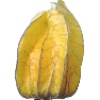
Label: Physalis with Husk 1